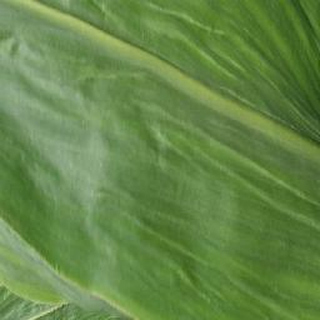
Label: healthy_corn